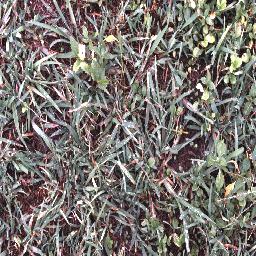
Label: negative